Christie Film Company

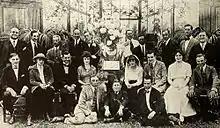
Al Christie's troupe, circa 1916.

Christie Film Company was an American pioneer motion picture company founded in Hollywood, California by Al Christie and Charles Christie, two brothers from London, Ontario, Canada. It made comedies.